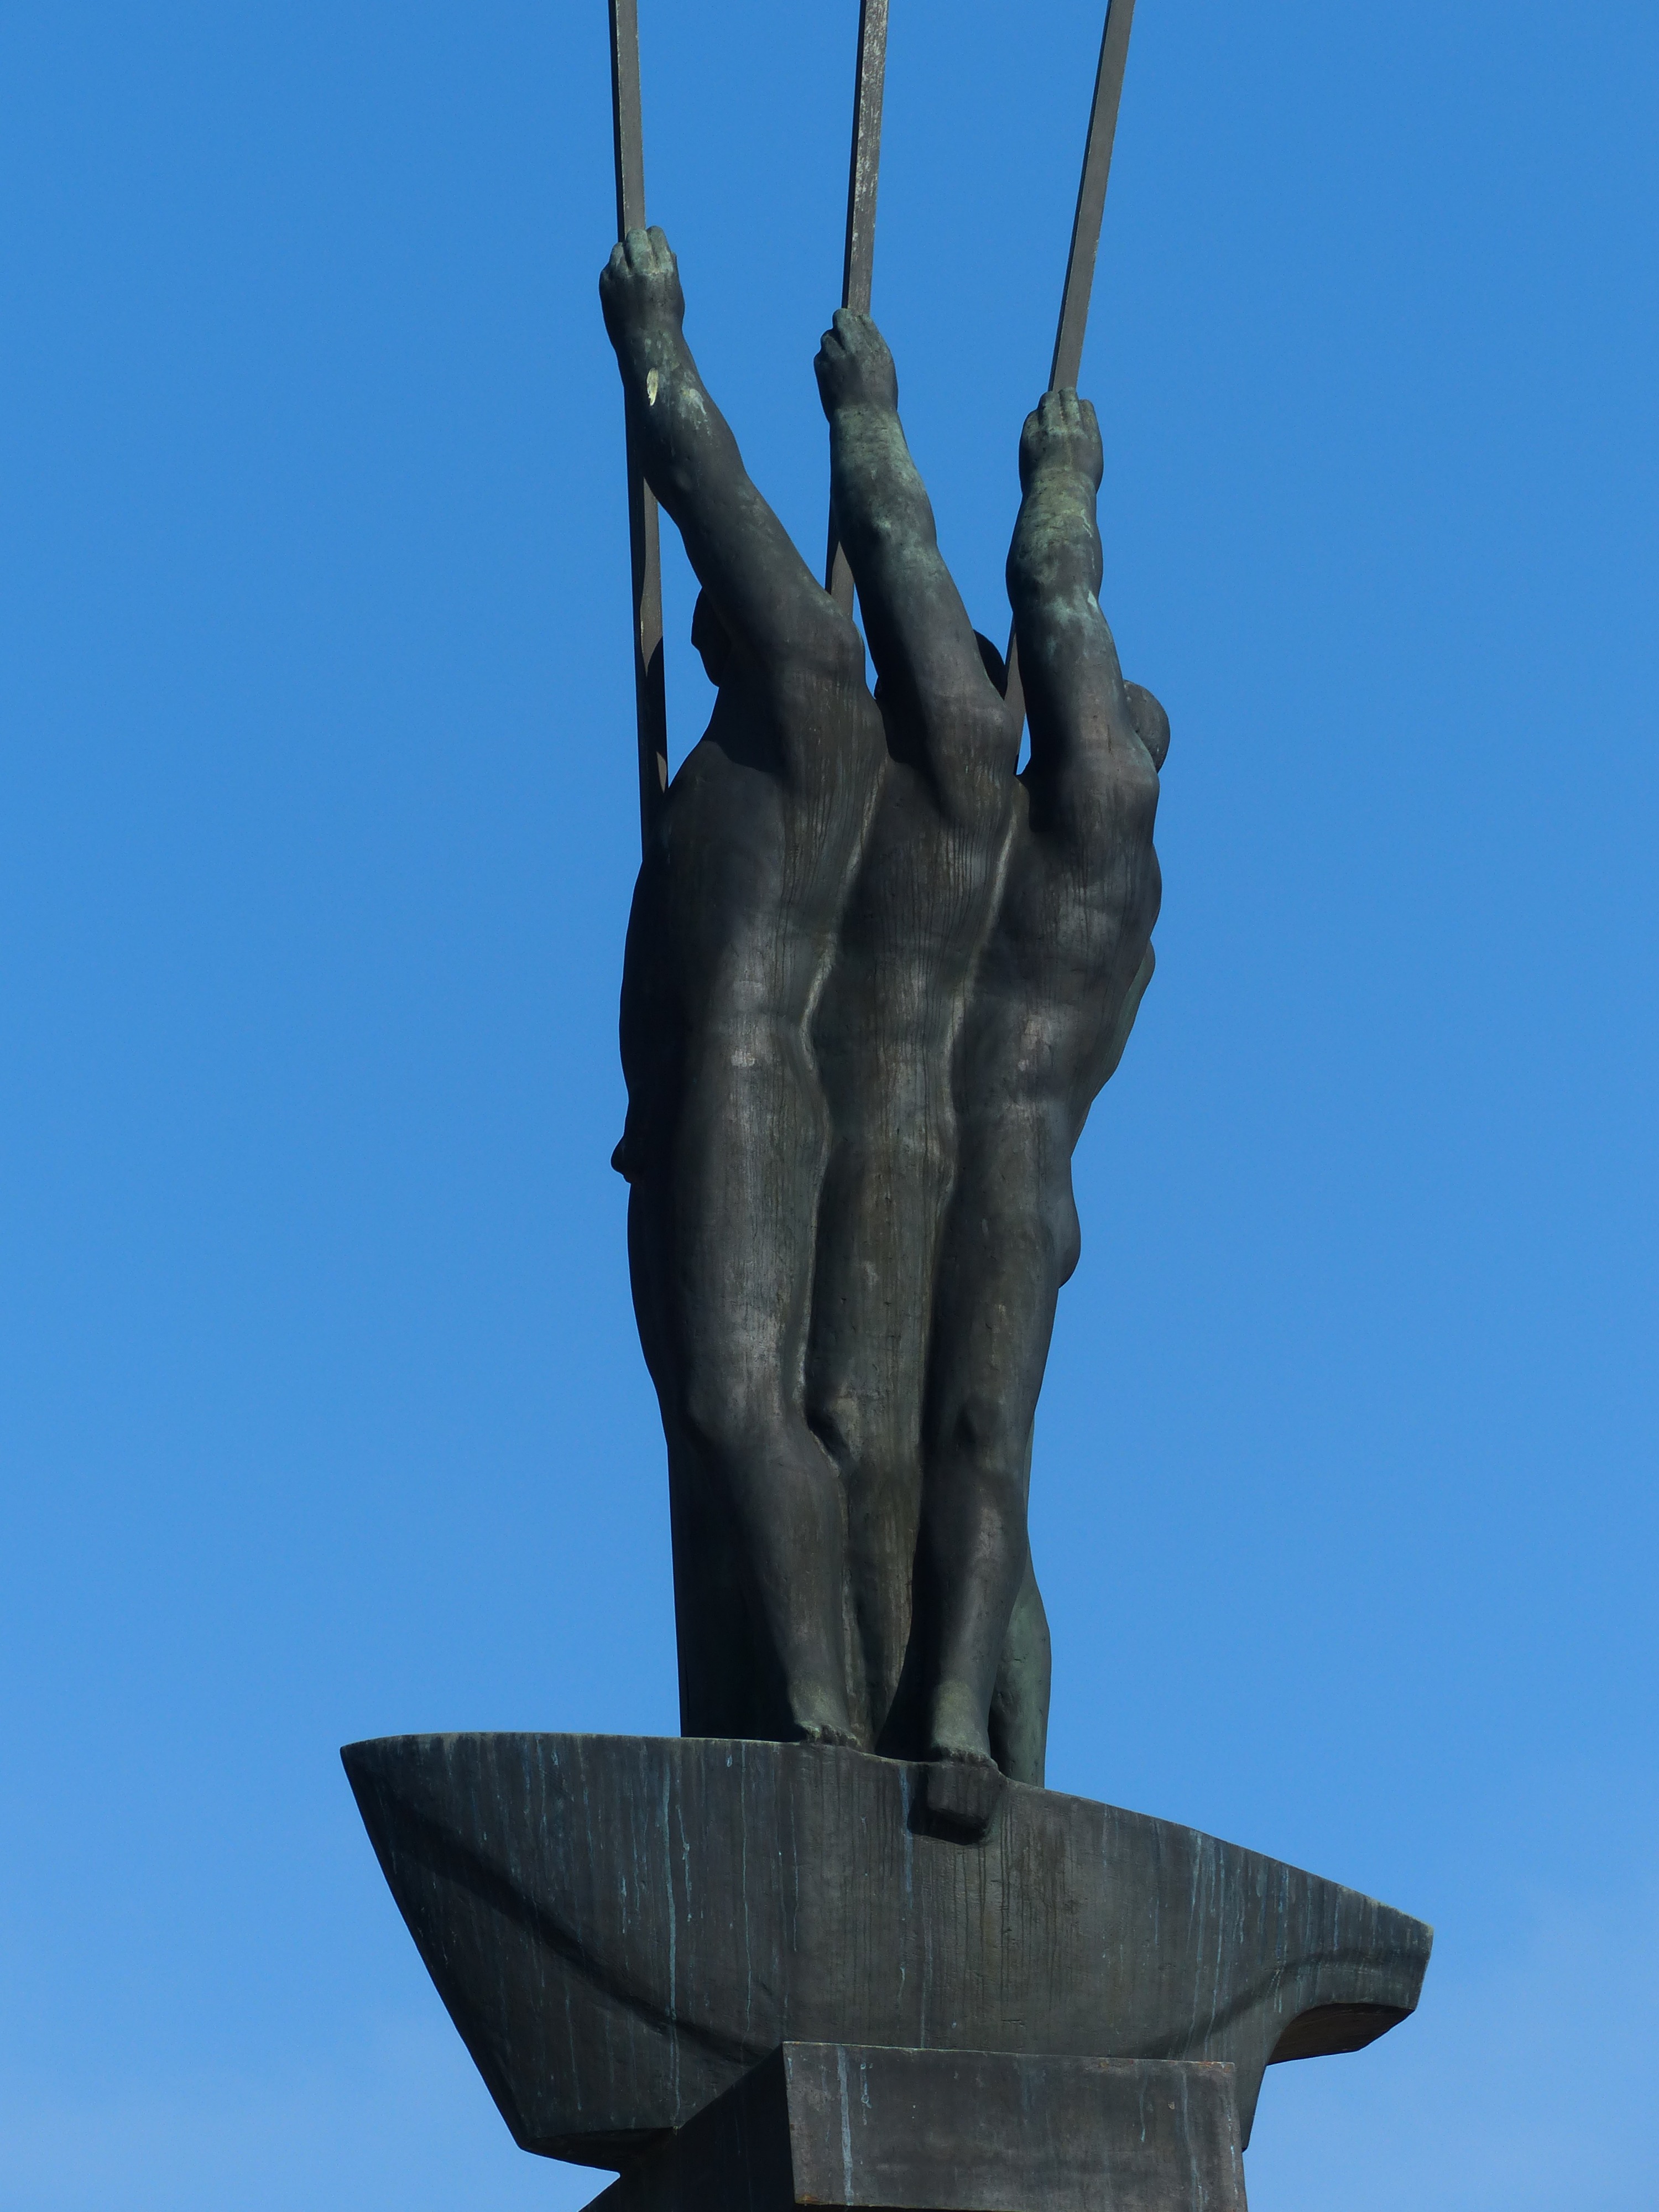
monument, boot, statue, paddle, landmark, sculpture, men, art, bronze, rowing, town hall square, new ulm, three men in a boat, 3 men in a boat, edwin scharff